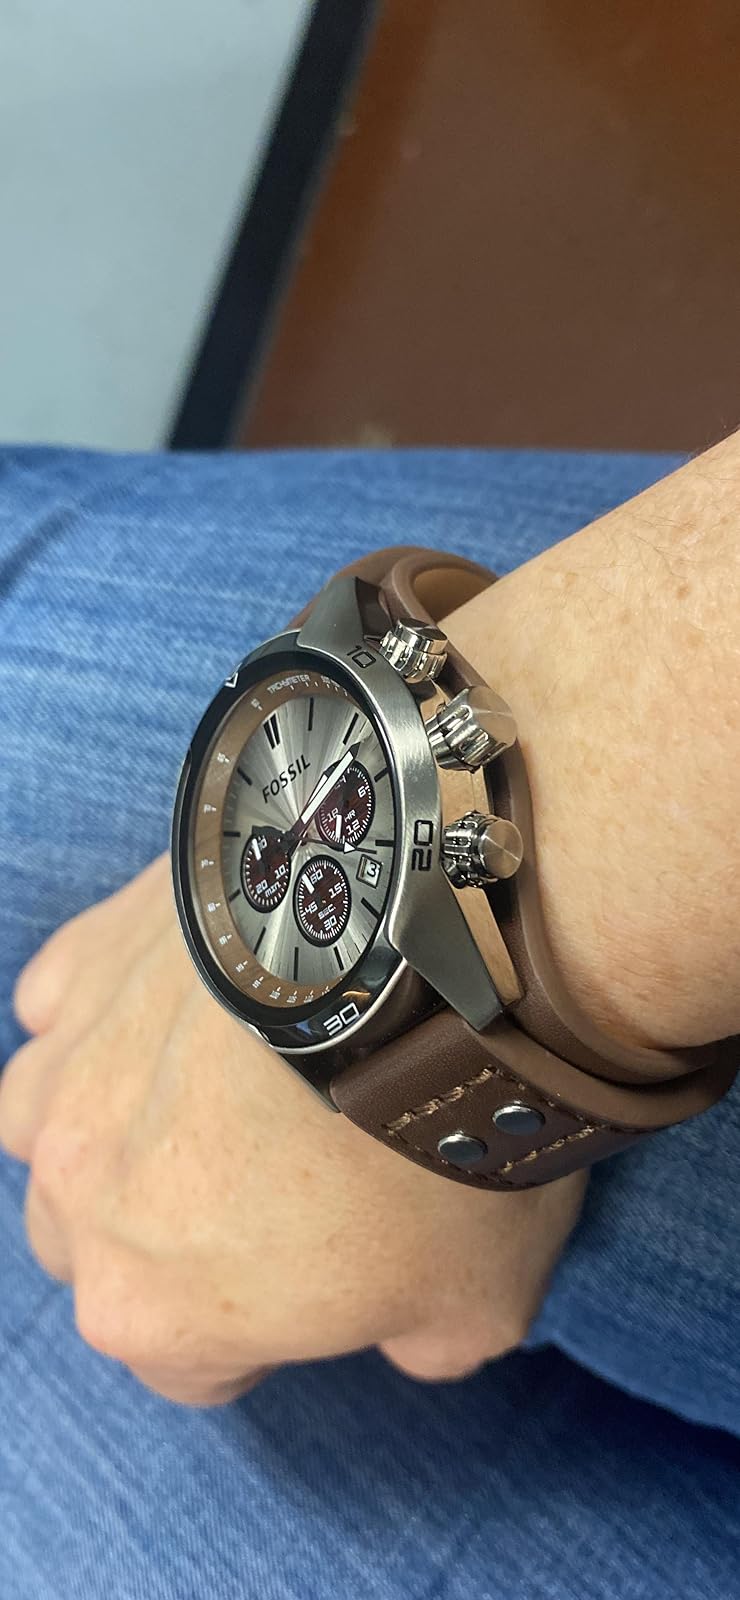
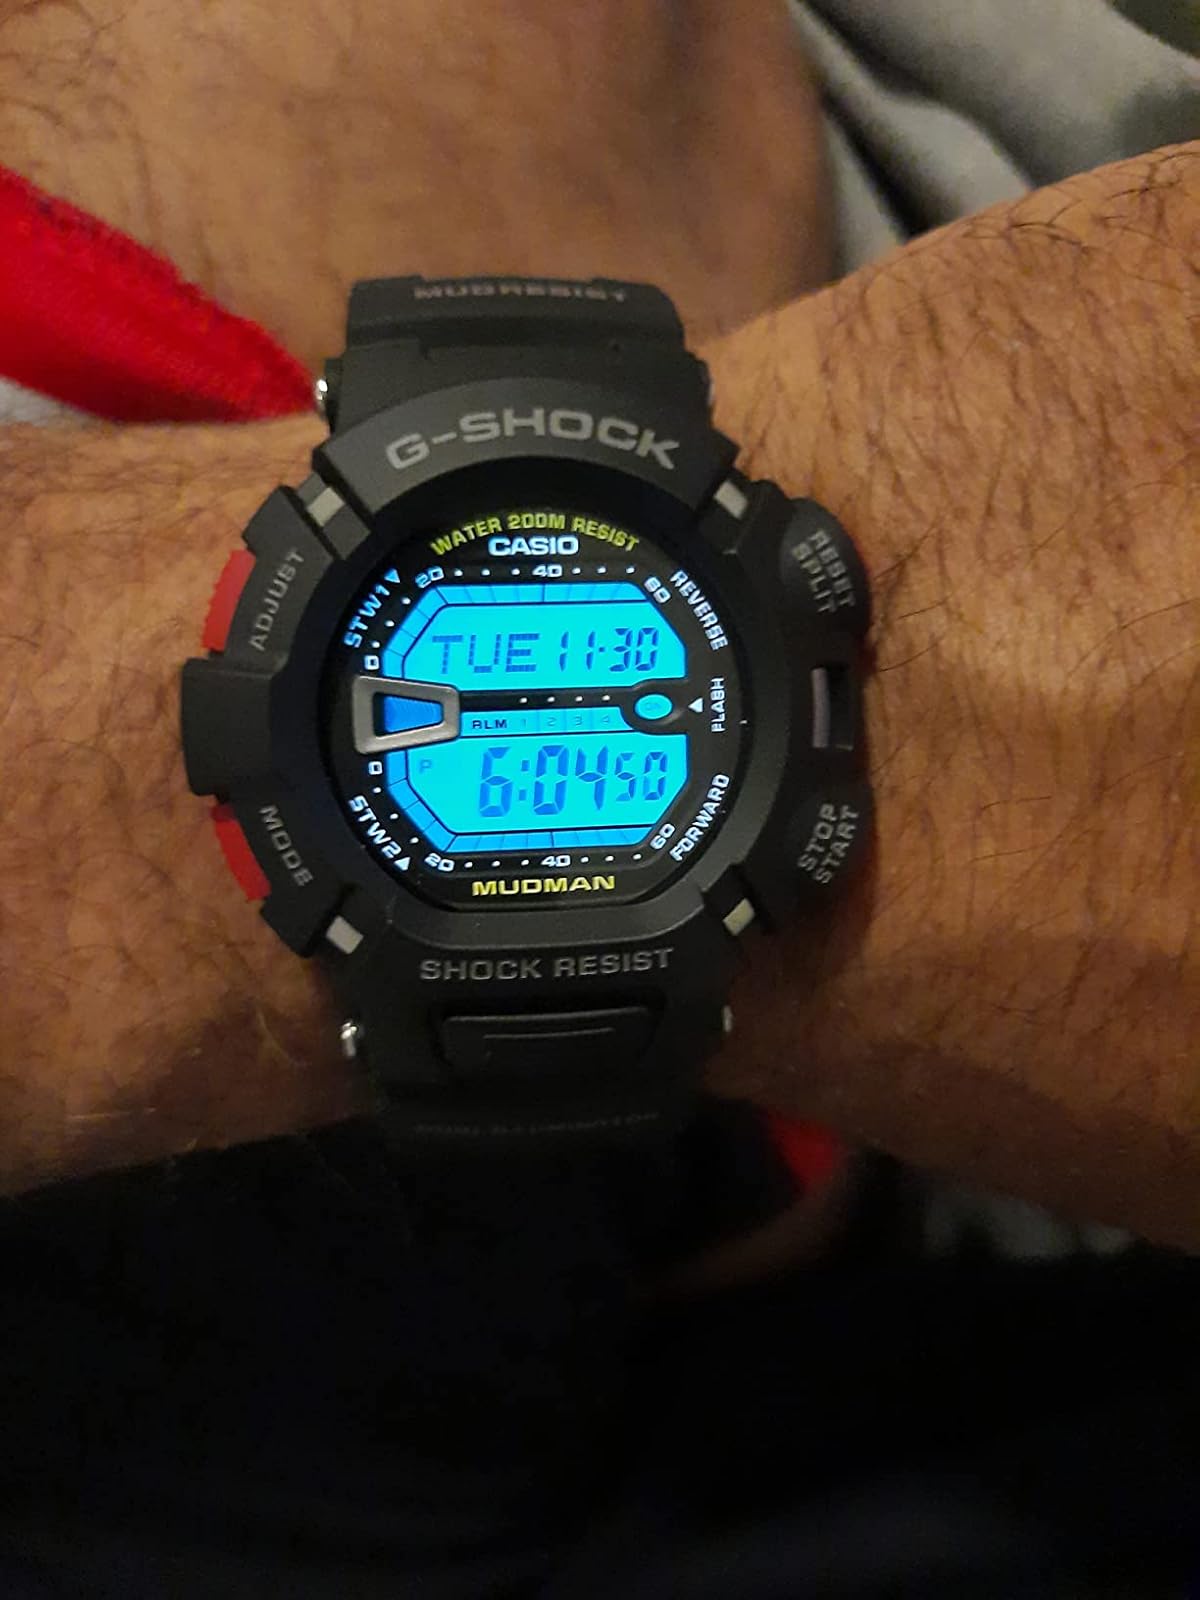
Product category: accessories_watch
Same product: no